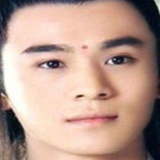
diễn viên Kiều Chấn Vũ